New Cross

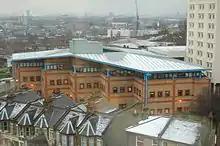
Goldsmith's Library

Goldsmiths' Students' Union had a reputation for putting on established and up and coming bands of the late 1970s and 1980s including Japan, Lloyd Cole and the Commotions, Wet Wet Wet and Levellers. Blur, some of the members of which met whilst studying at the university, played their second ever gig there while still called Seymour.